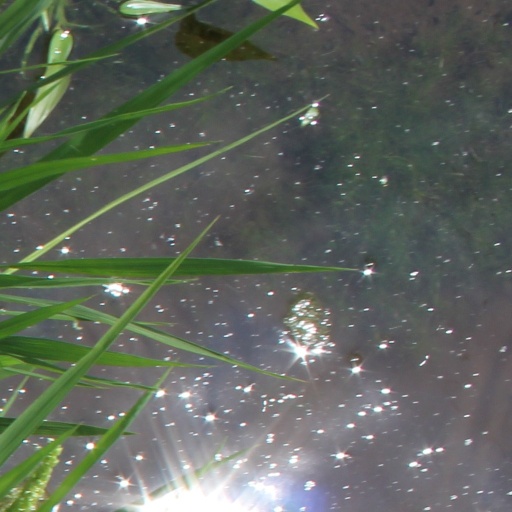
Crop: rice